List of fossil bird genera

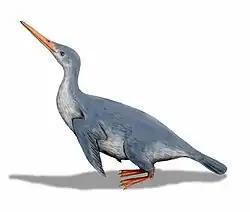
"Waimanu"

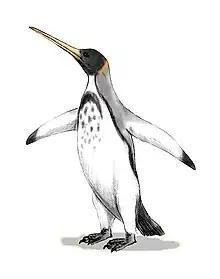
"Icadyptes"

The group that includes modern albatrosses, petrels and storm-petrels.